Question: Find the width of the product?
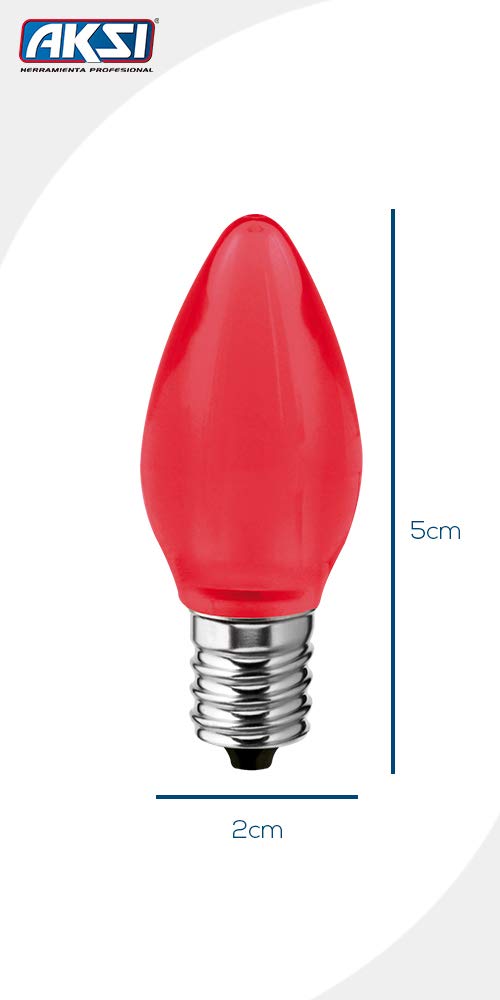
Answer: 2.0 centimetre